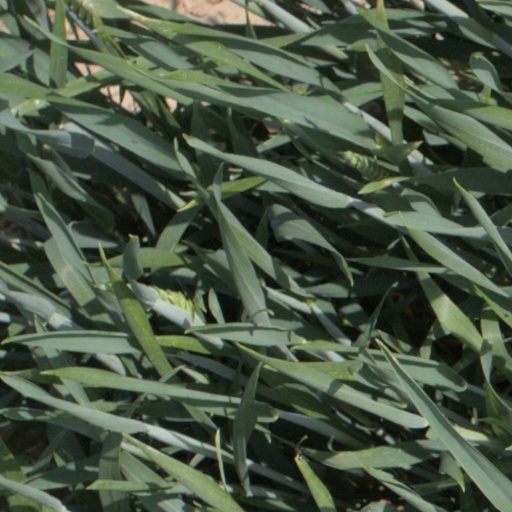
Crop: wheat